Cancer genome sequencing

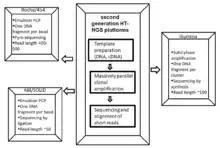
2nd Generation Sequencing

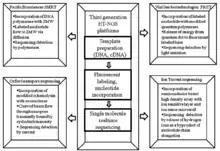
3rd Generation Sequencing

Cancer genome sequencing utilizes the same technology involved in whole genome sequencing. The history of sequencing has come a long way, originating in 1977 by two independent groups - Fredrick Sanger’s enzymatic didoxy DNA sequencing technique and the Allen Maxam and Walter Gilbert chemical degradation technique. Following these landmark papers, over 20 years later ‘Second Generation’ high-throughput next generation sequencing (HT-NGS) was born followed by ‘Third Generation HT-NGS technology’ in 2010. The figures to the right illustrate the general biological pipeline and companies involved in second and third generation HT-NGS sequencing.